Harpsichord

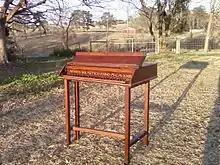
An ottavino built by Arnold Dolmetsch in 1923, and modeled after a 1698 instrument by Joannes Carcassi

The case also gives the harpsichord its external appearance and protects the instrument. A large harpsichord is, in a sense, a piece of furniture, as it stands alone on legs and may be styled in the manner of other furniture of its place and period. Early Italian instruments, on the other hand, were so light in construction that they were treated rather like a violin: kept for storage in a protective outer case, and played after taking it out of its case and placing it on a table. Such tables were often quite high – until the late 18th century people usually played standing up. Eventually, harpsichords came to be built with just a single case, though an intermediate stage also existed: the "false inner–outer", which for purely aesthetic reasons was built to look as if the outer case contained an inner one, in the old style. Even after harpsichords became self-encased objects, they often were supported by separate stands, and some modern harpsichords have separate legs for improved portability.